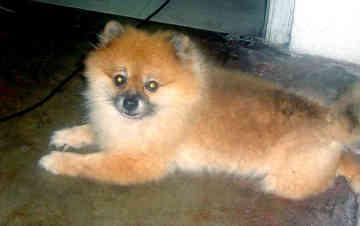
Pomeranian